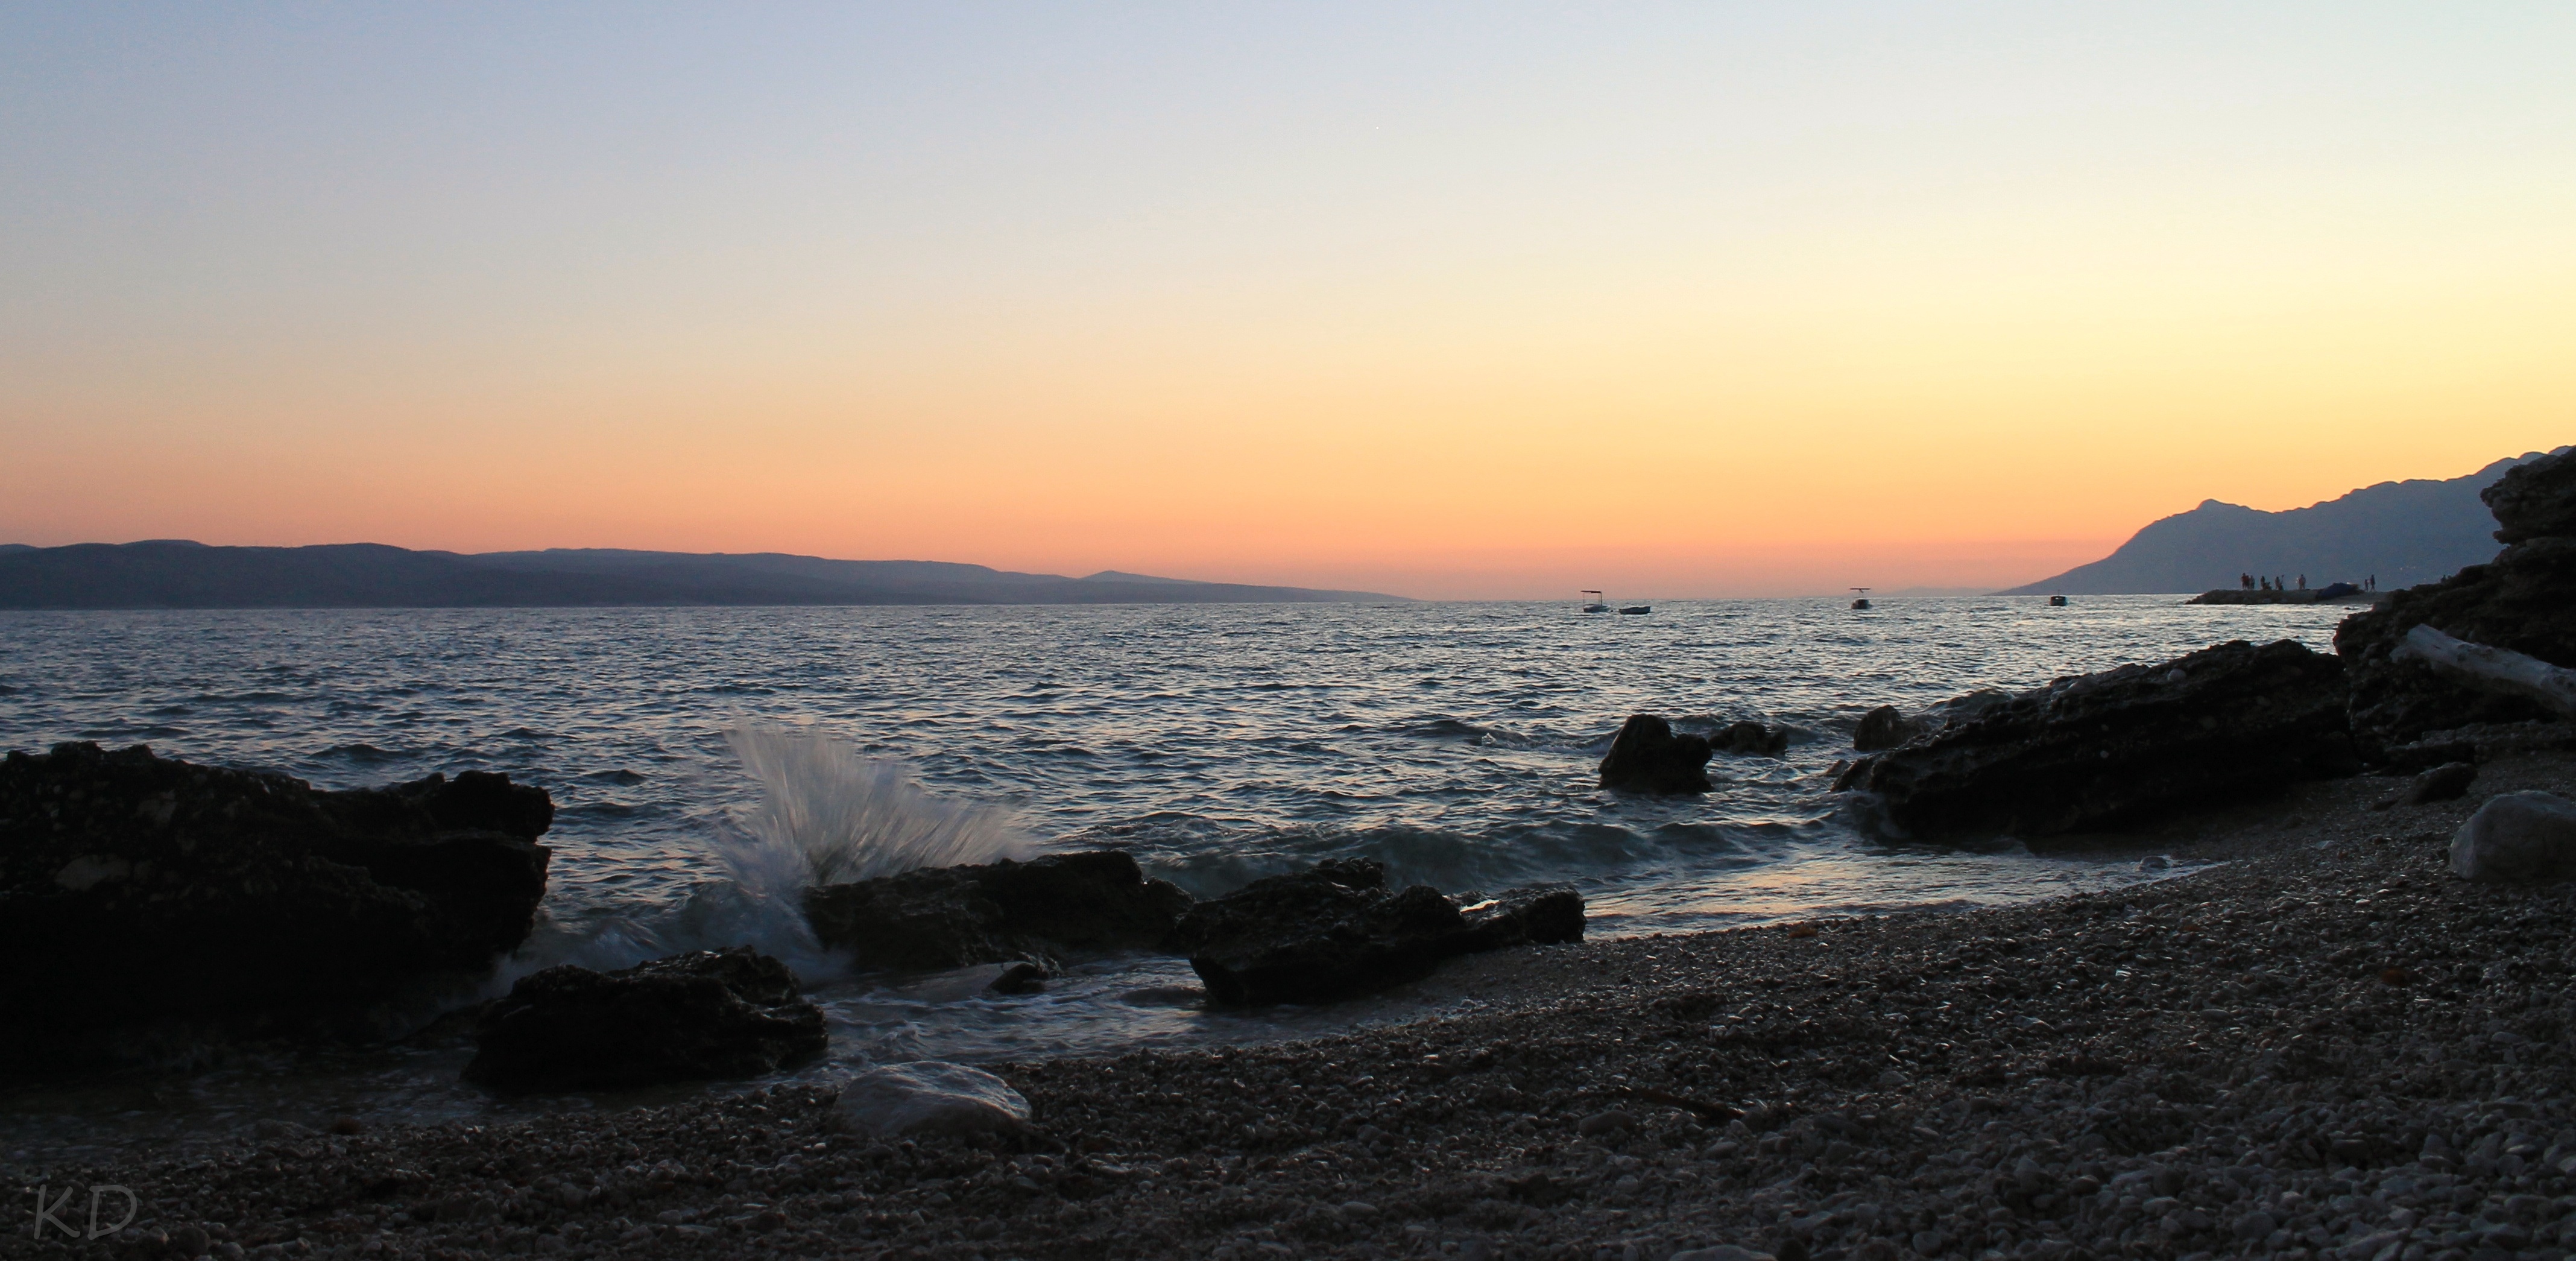
beach, sea, coast, sand, rock, ocean, horizon, sun, sunrise, sunset, morning, shore, wave, dawn, summer, cliff, dusk, evening, bay, terrain, body of water, croatia, holidays, cape, wind wave